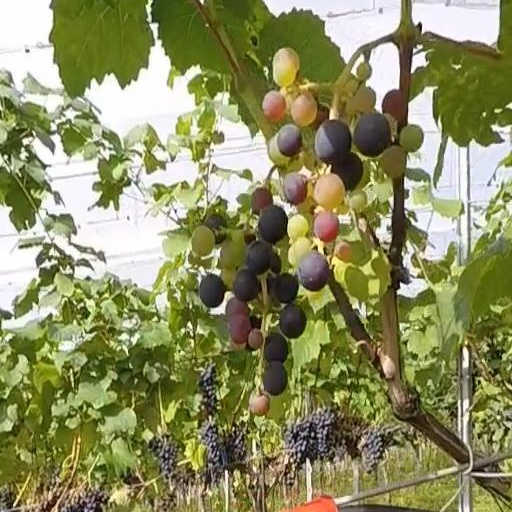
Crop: grape